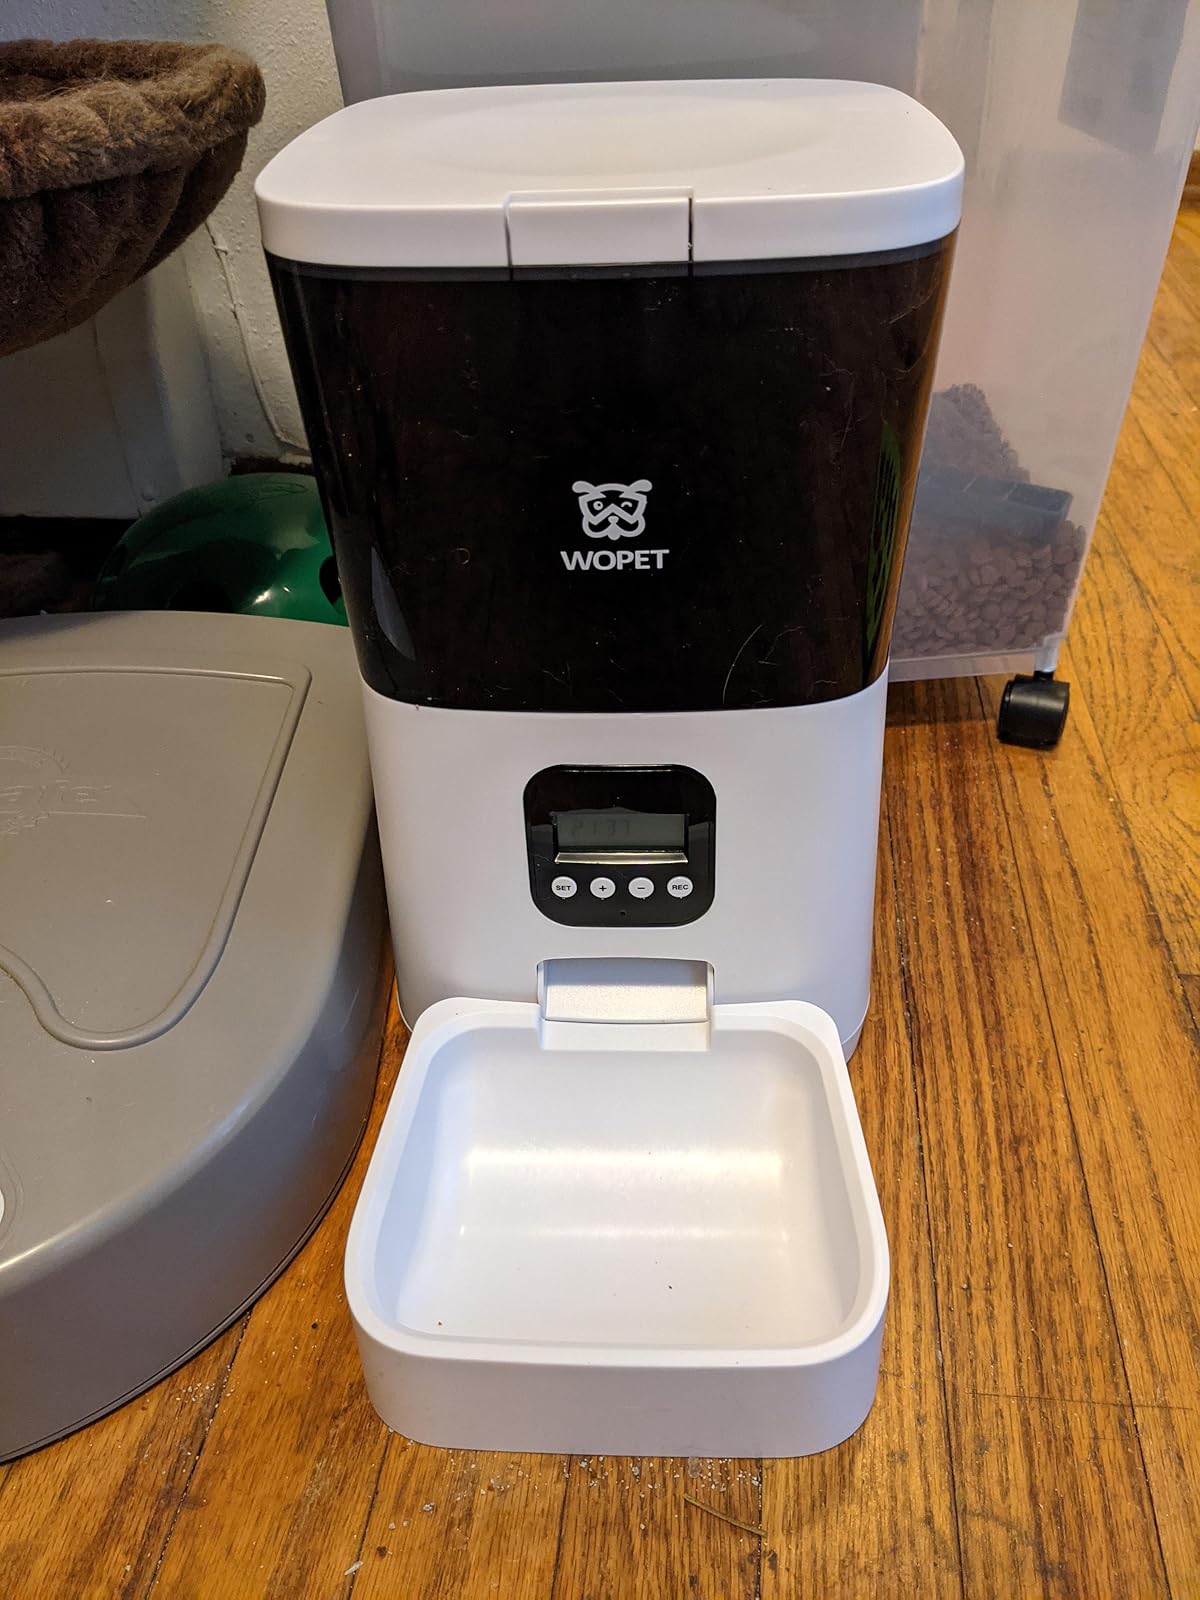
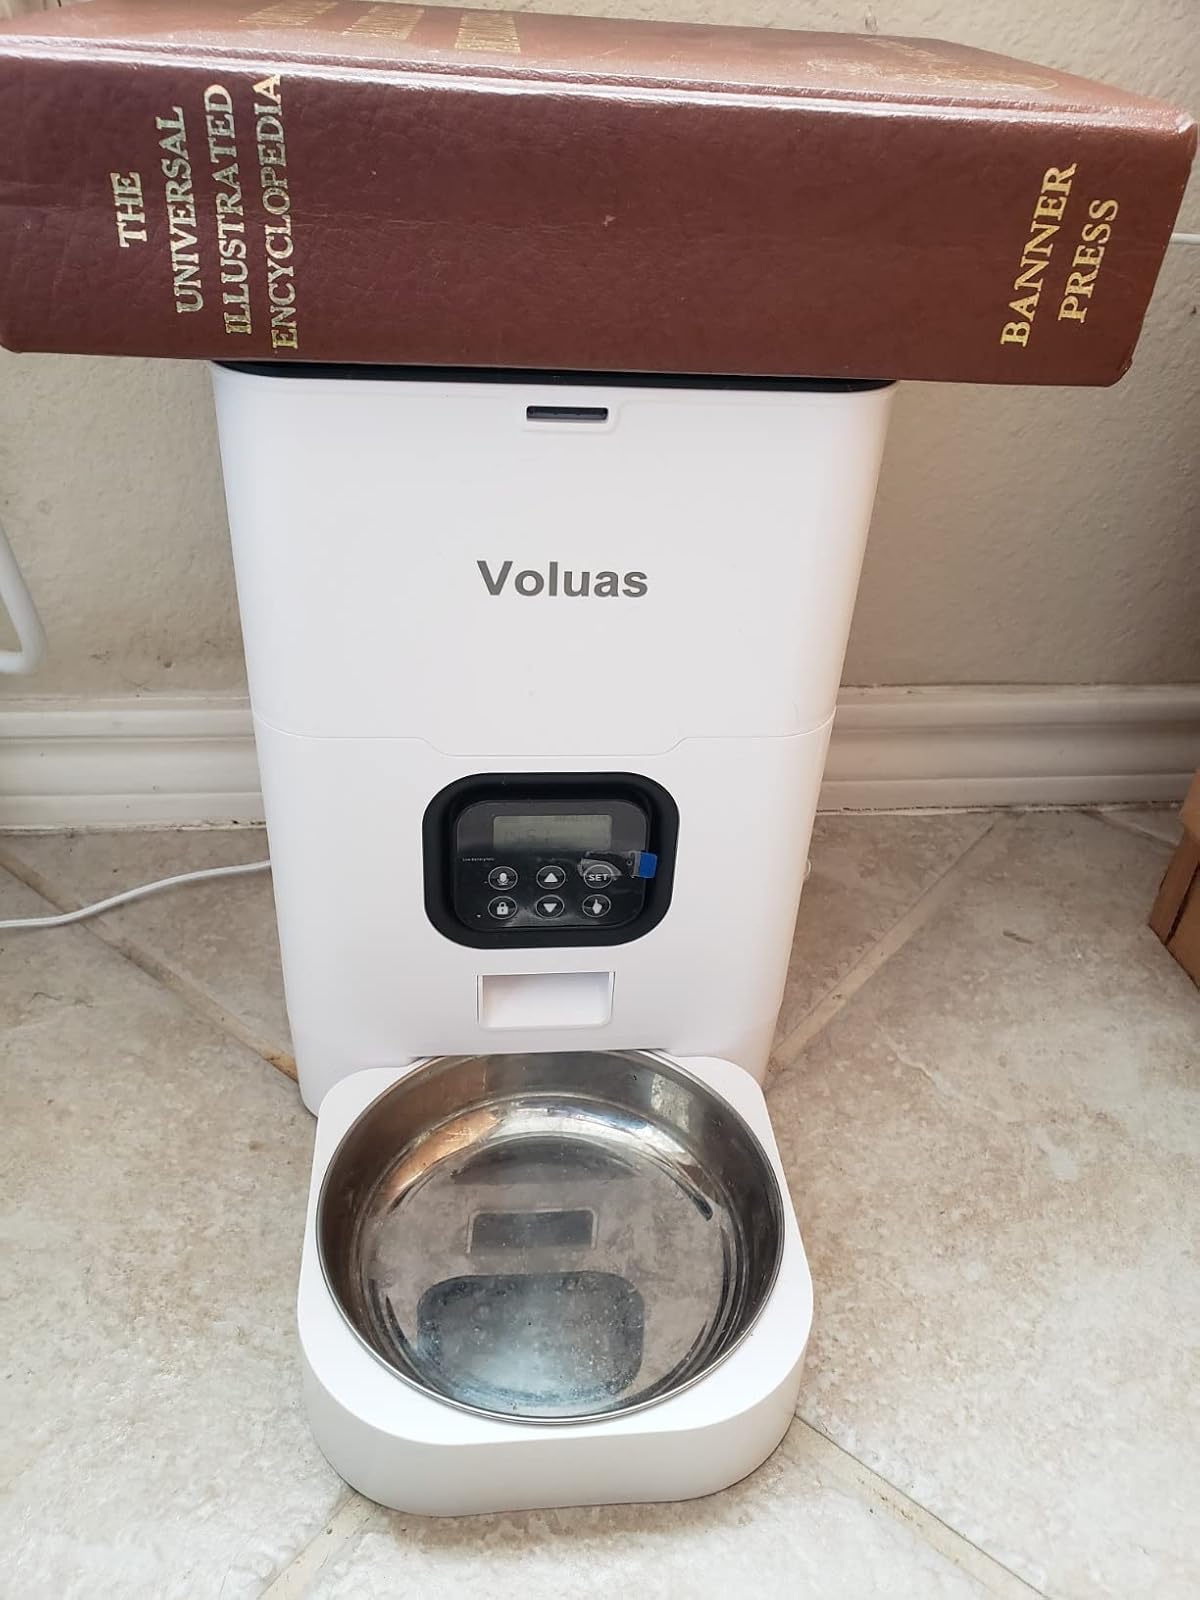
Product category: items_feeder
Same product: no